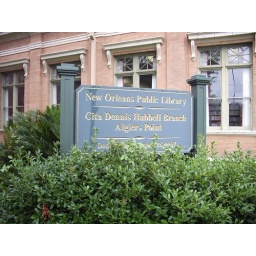
The sign added in 2003, with the downriver (east) side of the Hubbell Library building in the background.